Gérald Tremblay

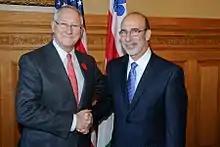
Gérald Tremblay shakes hands with the United States Consul General.

His administration decentralized the city by giving more power to the boroughs. He has been criticized by suburban mayors who decry his clear preference for Montreal to receive a much larger share of the island's tax revenues than it would have had the merger not taken place. However, many argue that these boroughs are even less responsive to the public than City Hall, since they are not required to offer public consultations on their decisions. Nevertheless, the public can (and sometimes does) force referendums on particular bylaw proposals.